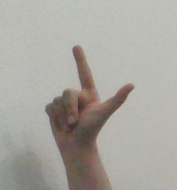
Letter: laam